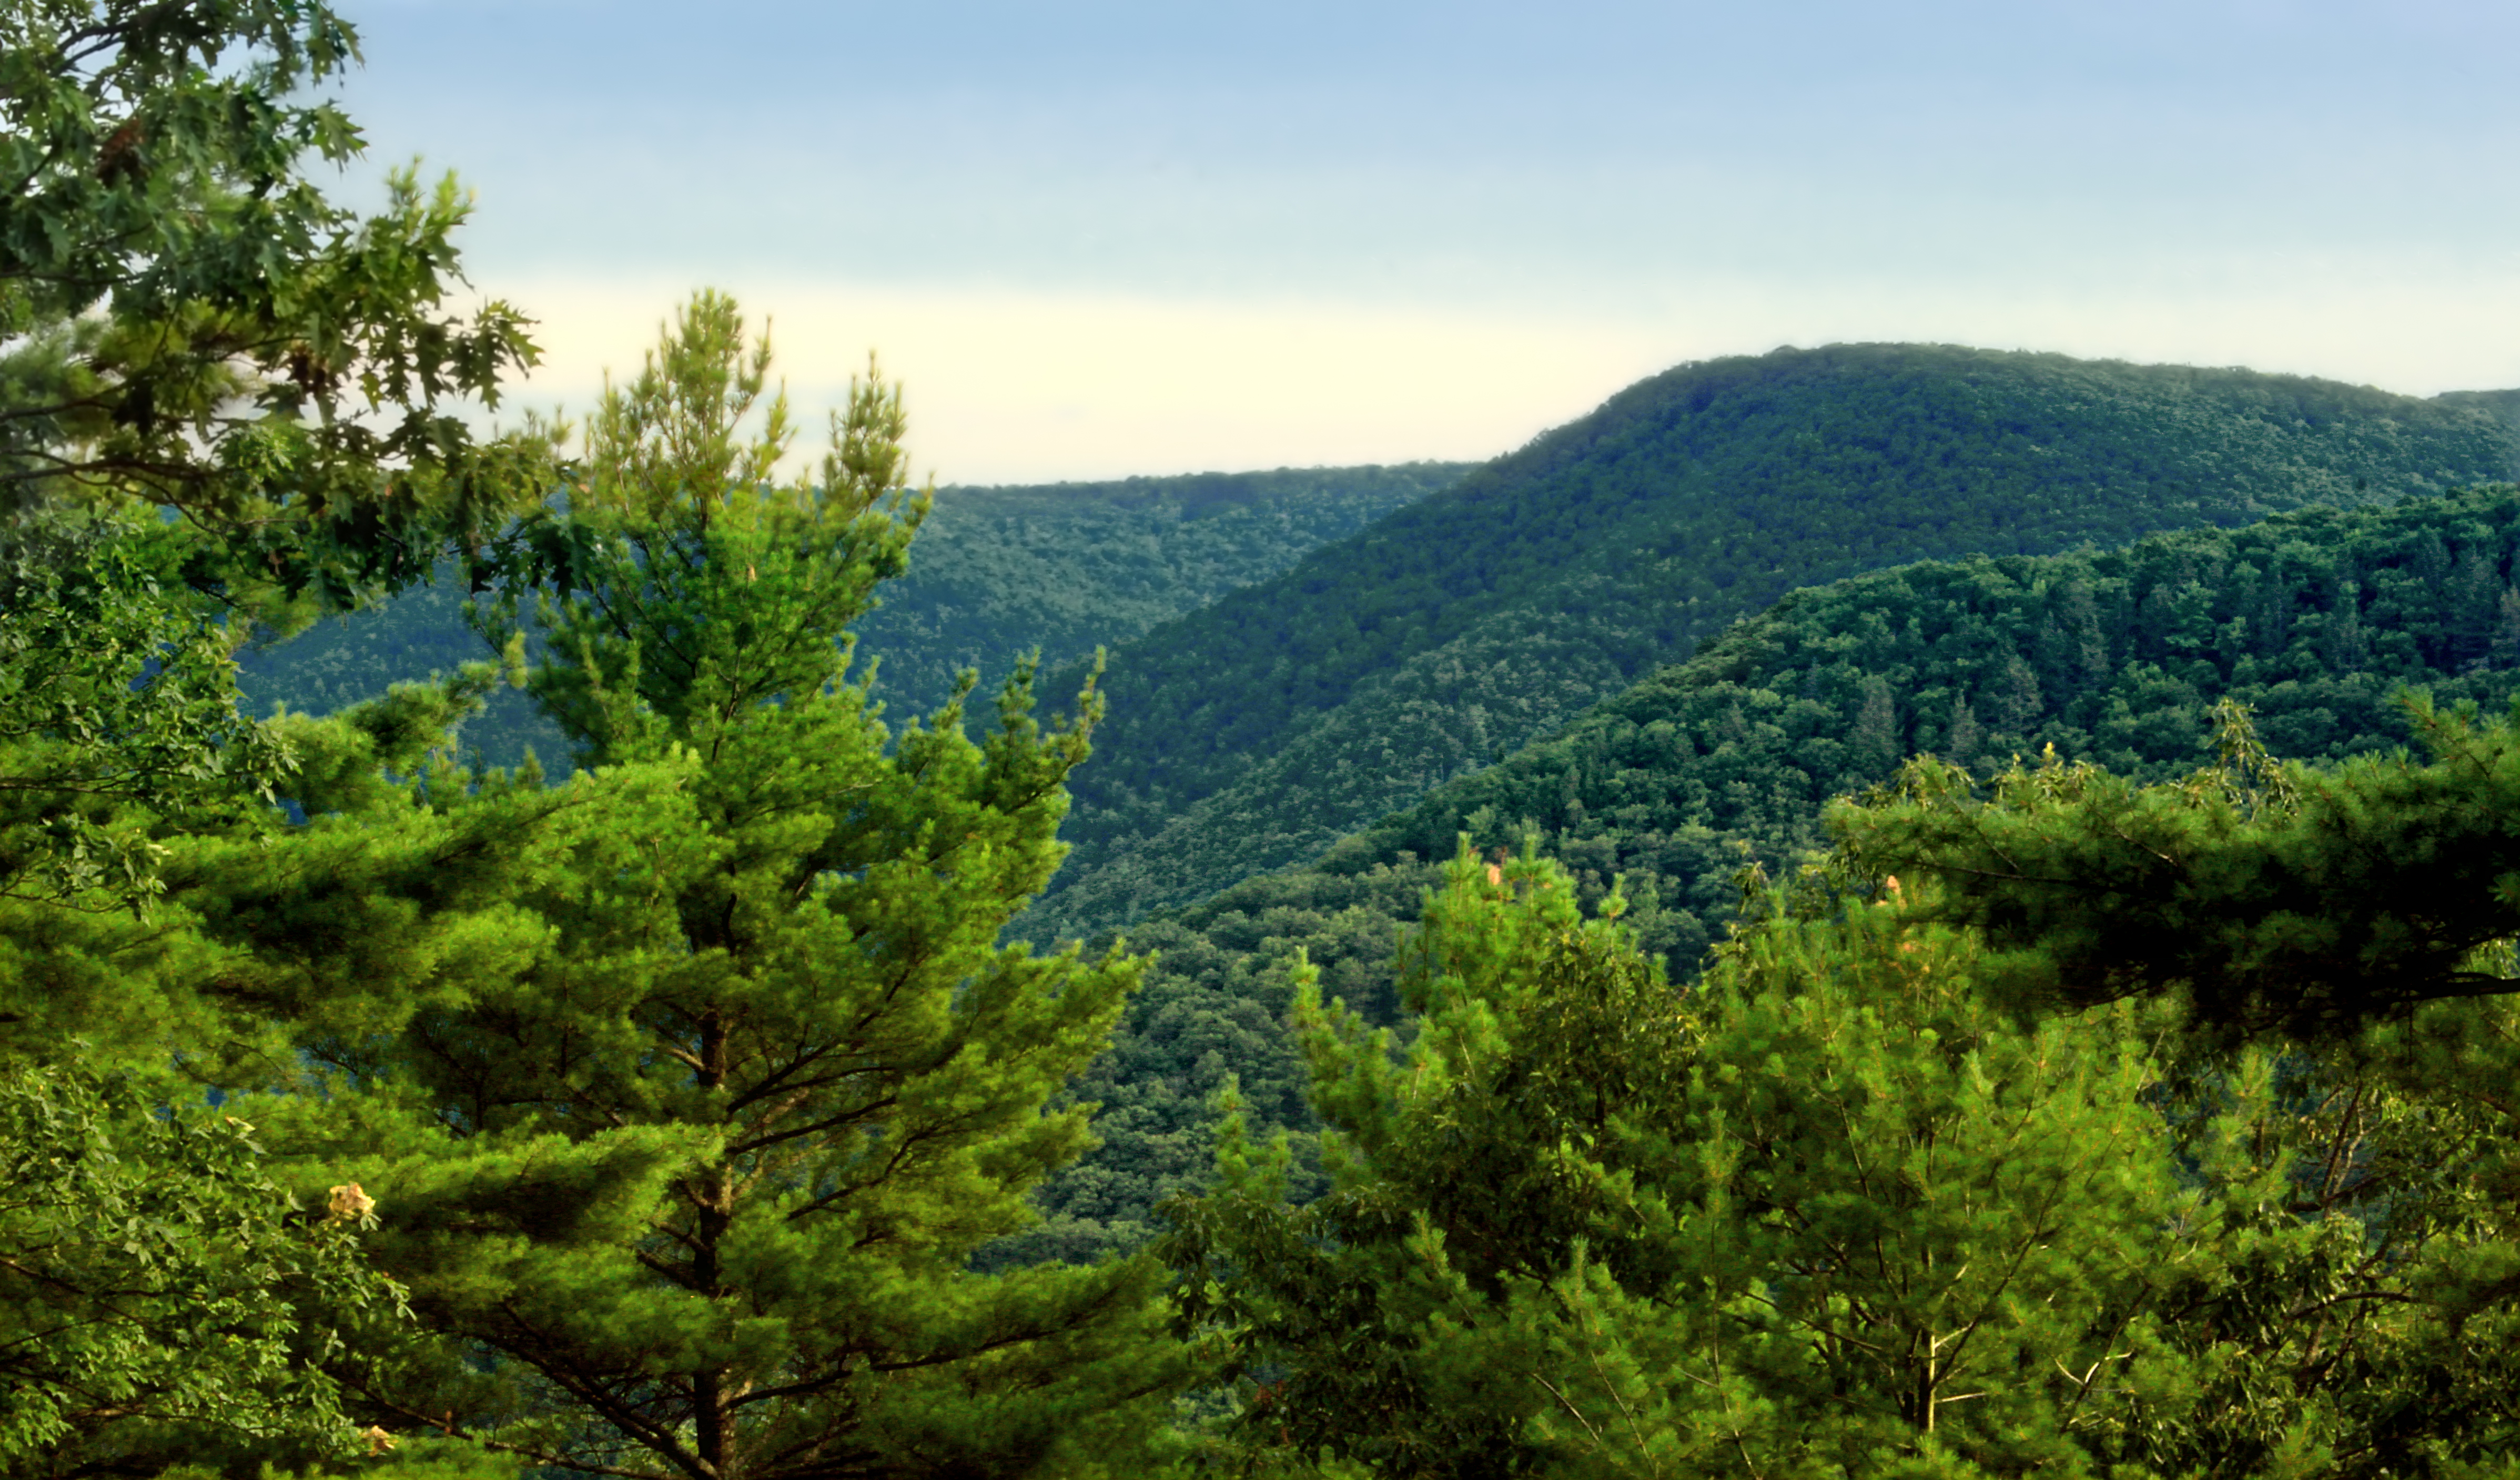
landscape, tree, forest, wilderness, mountain, sky, hiking, meadow, hill, valley, summer, jungle, ridge, trees, hills, creativecommons, coniferous, mountains, vegetation, rainforest, tiadaghtonstateforest, appalachianmountains, alleghenyplateau, pennsylvaniawilds, whitepines, easternwhitepines, pinusstrobus, lycomingcounty, pennsylvania, blackforesttrail, pinecreekgorge, plateau, woodland, habitat, halfdome, ecosystem, biome, old growth forest, natural environment, geographical feature, woody plant, temperate broadleaf and mixed forest, temperate coniferous forest